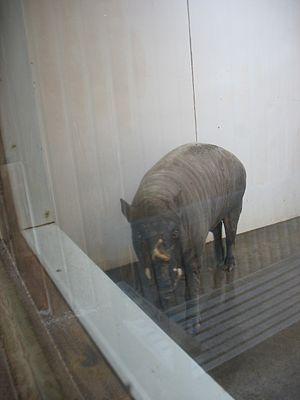
Le parc zoologique de Champrepus est un parc zoologique français privé situé sur la route Villedieu-les-Poêles - Granville, dans le département de la Manche, en Normandie.